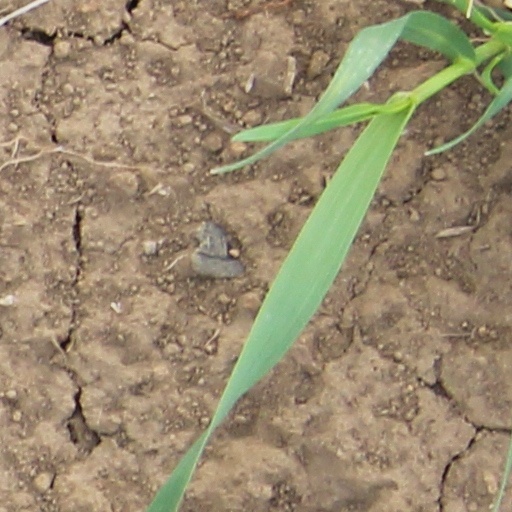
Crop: wheat